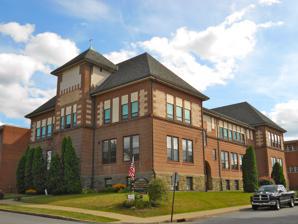
Building: Roger Williams Public School No. 10
Country: United States of America
Year built: 1896
United States historic place Roger Williams Public School No. 10 U.S. National Register of Historic Places The school building in 2013 Show map of Pennsylvania Show map of the United States Map showing the location of Roger Williams Public School No. 10 Location 901 Prospect Ave., Scranton, Pennsylvania Coordinates 41°23′38″N 75°39′57″W / 41.39389°N 75.66583°W / 41.39389; -75.66583 Area 1 acre (0.40 ha) Built c. 1896 Architectural style Late 19th And 20th Century Revivals, Late Victorian NRHP reference No. 97000520 Added to NRHP June 13, 1997 Roger Williams Public School No. 10 , also known as South Scranton Catholic High School, is a historic school building located at Scranton , Lackawanna County, Pennsylvania . Description It was built about 1896, and is a two-story,  I-shaped brick and sandstone building in a Late Victorian style. It features a central three-story entrance tower with a hipped roof. A two-story brick addition was built in 1965. The public school was closed in 1941, and subsequently acquired by the Roman Catholic Diocese of Scranton for use as a consolidated Catholic high school.  It was renamed in 1973, as Bishop Klonowski High School, and closed in 1982. The property was acquired by Lackawanna Junior College in 1982. In 2012, it is occupied by Goodwill Industries . It was added to the National Register of Historic Places in 1997. References